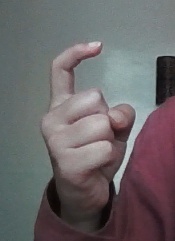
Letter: ra